Murder of Rita Curran

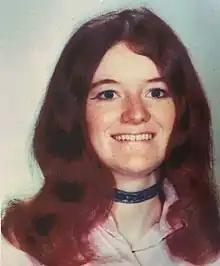
Rita Curran

The murder of Rita Curran occurred in Burlington, Vermont, United States, in 1971 and was solved after more than fifty years through the use of DNA technology.